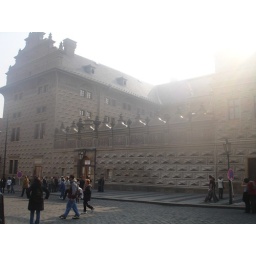
Cool building near the castle